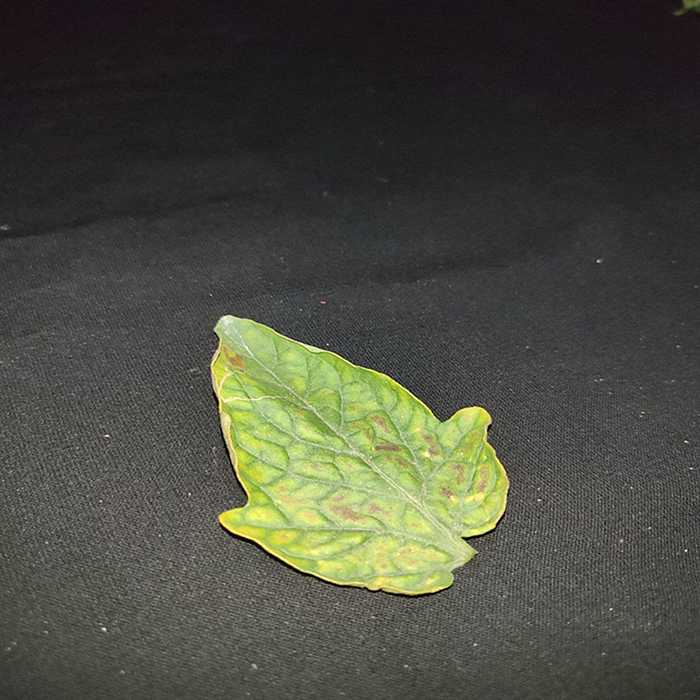
Plant: Tomato
Label: Tomato spotted wilt